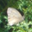
Label: butterfly